Pyramid of Austerlitz

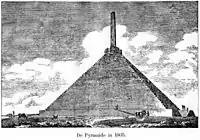
An 1805 engraving of the Pyramid of Austerlitz by Louis-Pierre Baltard

In 1804, the French General Auguste de Marmont established an army camp ("le Camp d'Utrecht") in this central location in the Batavian Republic, the present Netherlands, where over a period of several months he forged together various battalions into a large, well-trained army, capable of beating the British enemy should there be any repetition of the invasion of 1799. In the autumn of 1804, satisfied with the military power of the new army, and to occupy his bored soldiers, Marmont had his soldiers build an earth and turf monument inspired by the Great Pyramid of Giza, which Marmont had seen in 1798 during Napoleon's Egyptian campaign. Even the erosion-exposed stepped surface was imitated. Construction lasted 27 days. The pyramid hill was high, and surmounted by a wooden obelisk. It was named "Mont Marmont" or "Marmontberg".